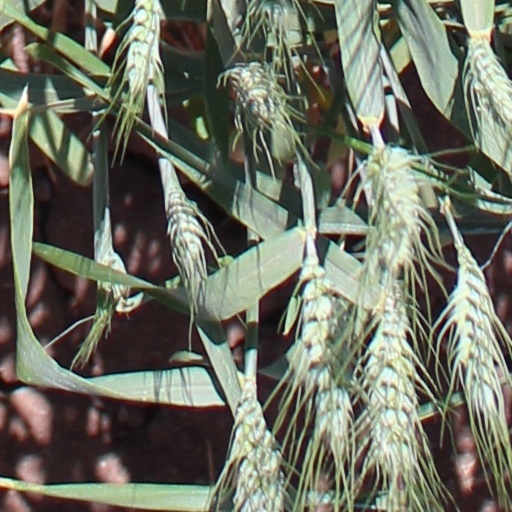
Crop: wheat